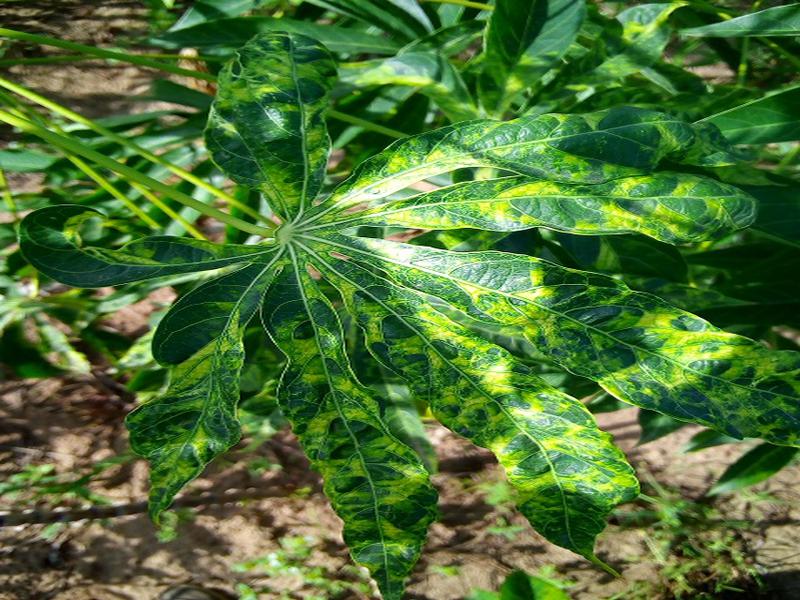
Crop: cassava
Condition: mosaic_disease